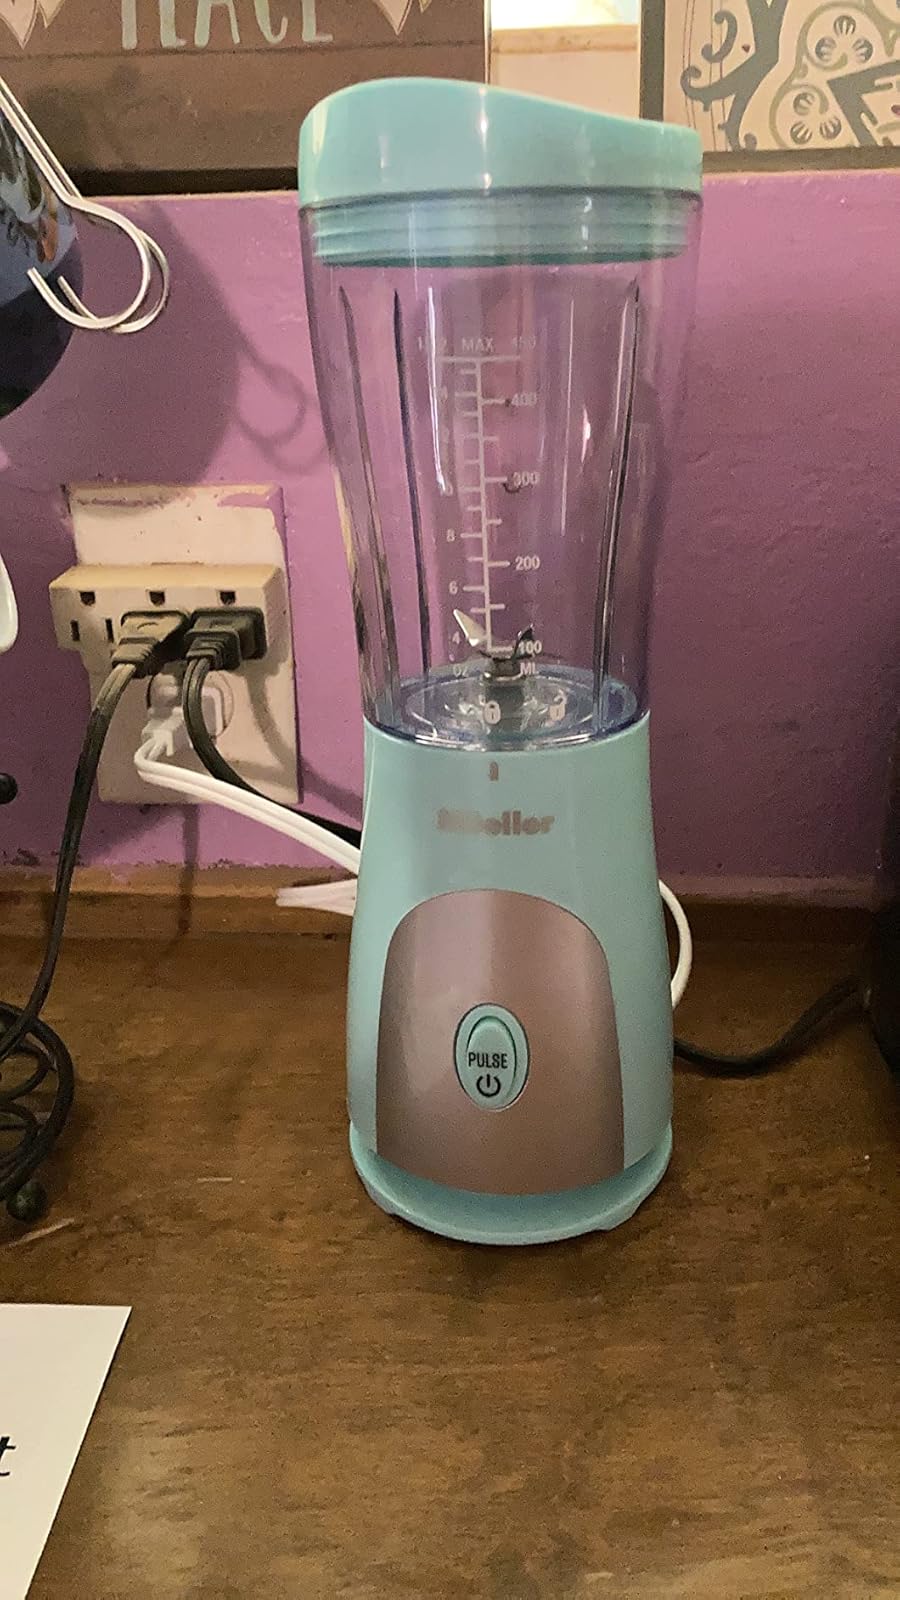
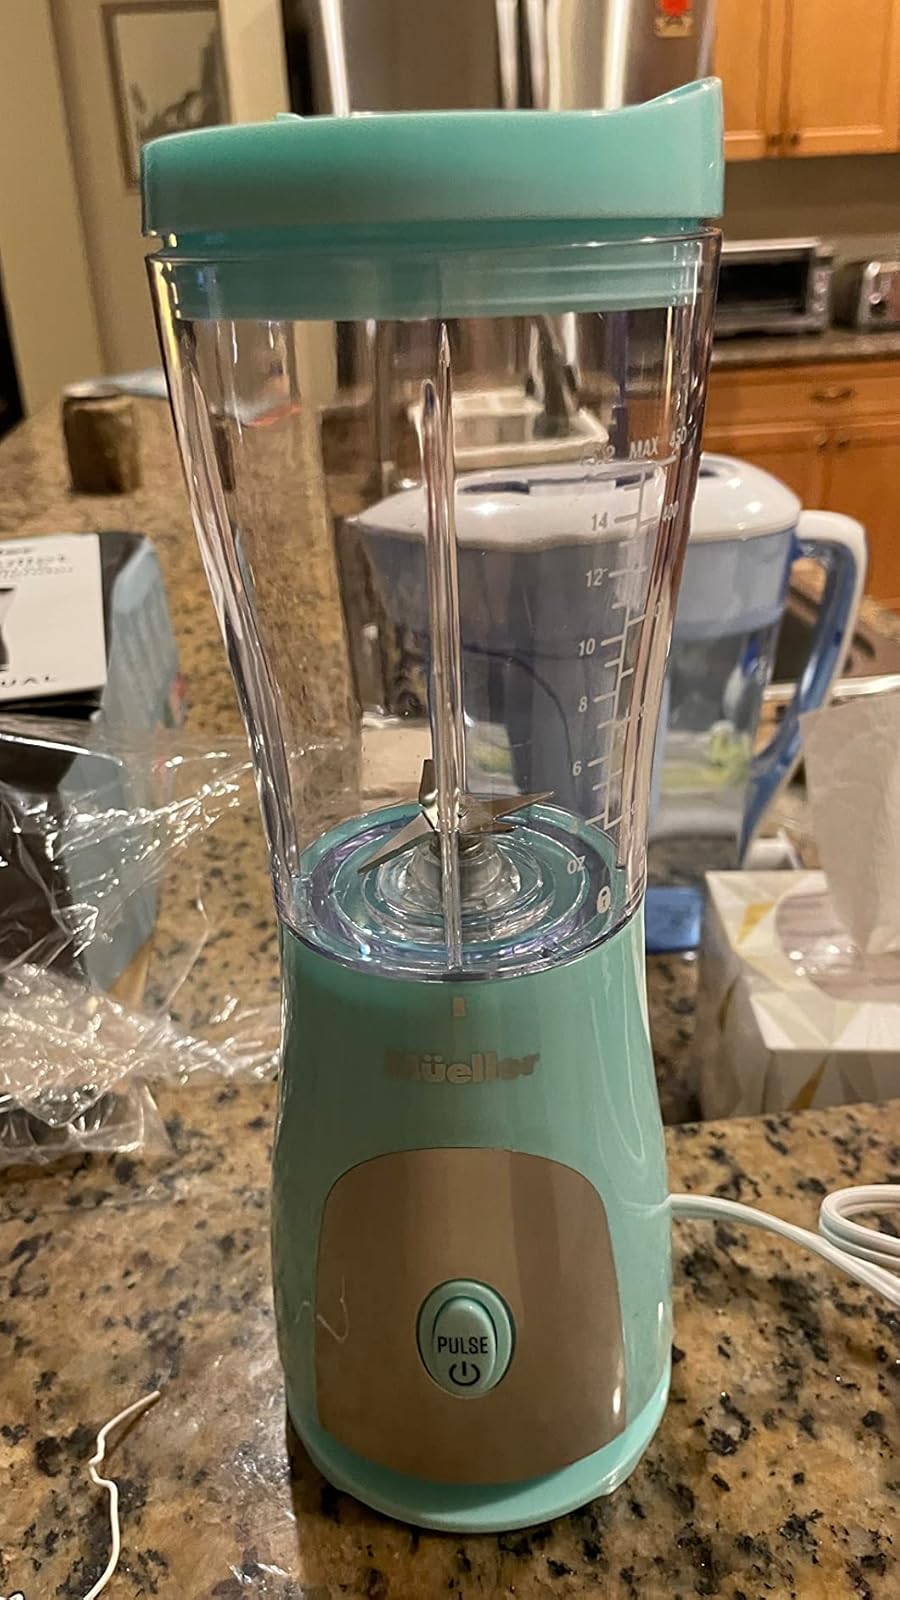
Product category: items_blender
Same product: yes